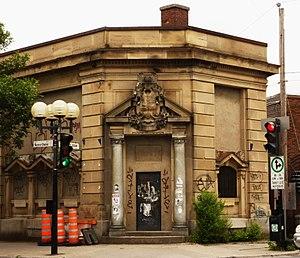
La banque Molson était une banque canadienne fondée à Montréal, Québec par les frères William et John Molson, fils du magnat de l'industrie de la bière John Molson.